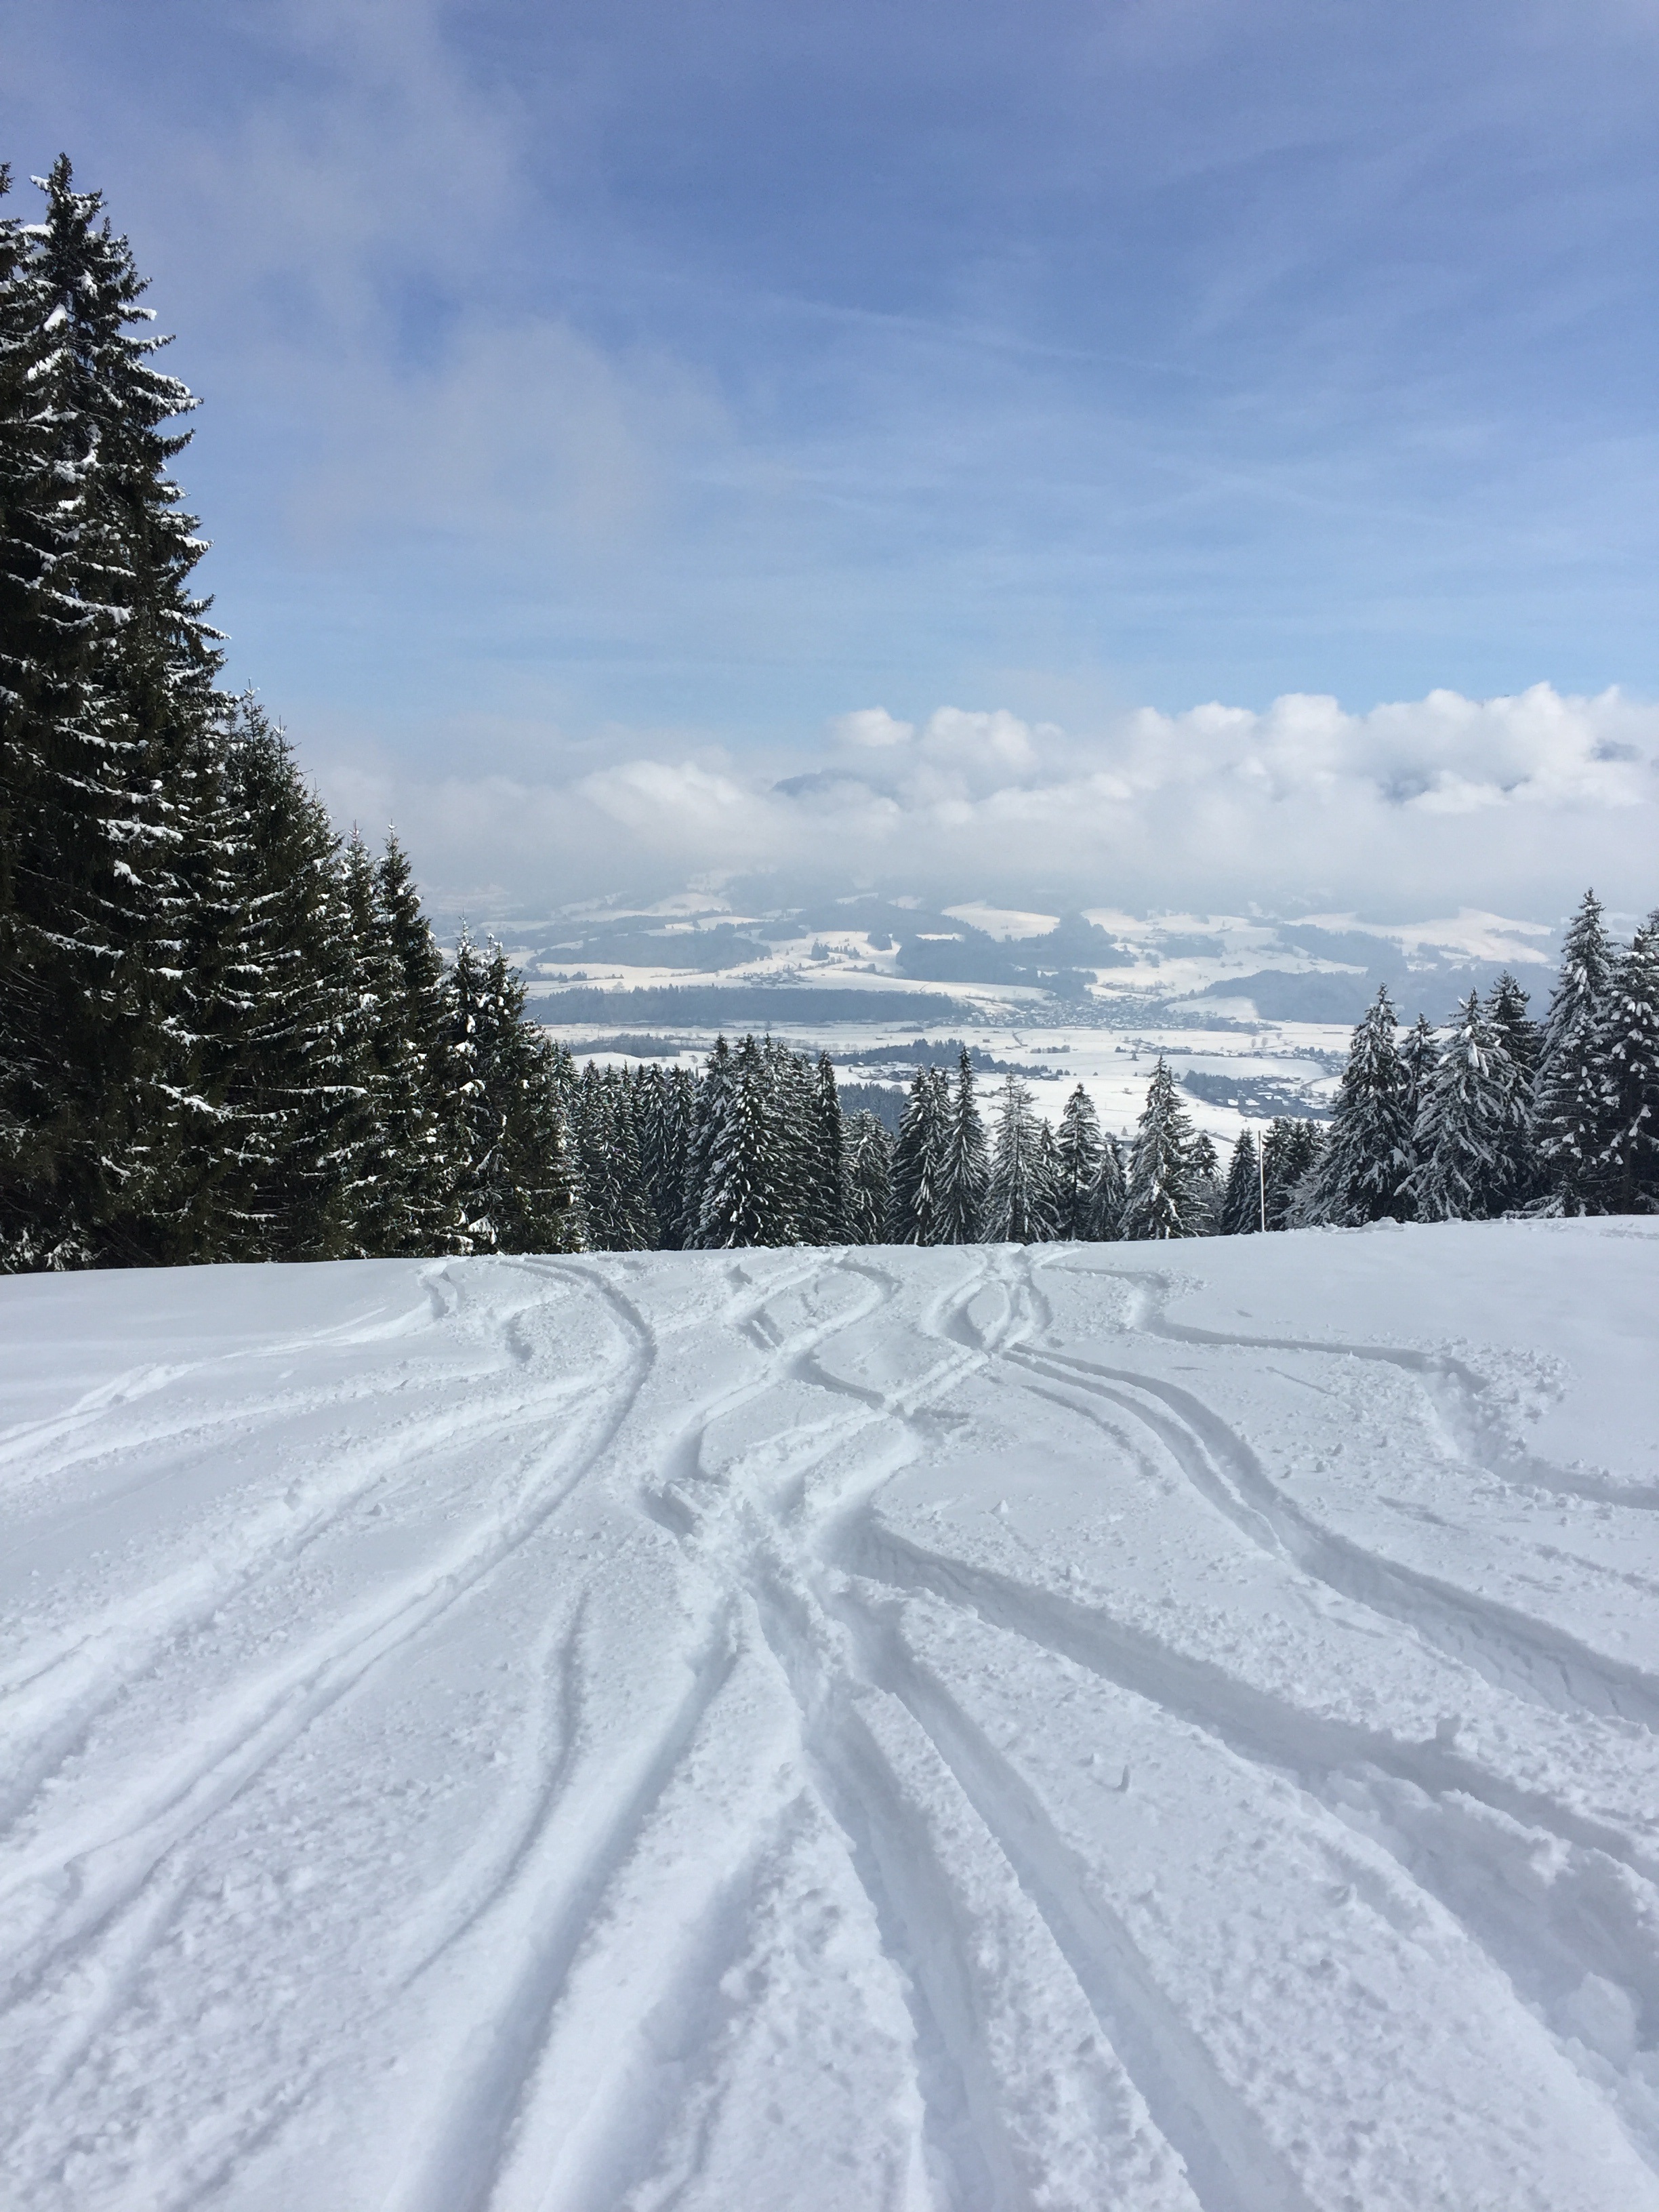
nature, snow, winter, weather, snowy, skiing, season, footwear, wintry, piste, freezing, tracks in the snow, nordic skiing, geological phenomenon